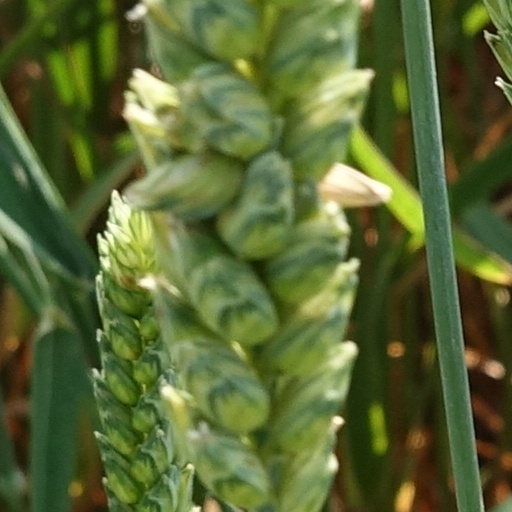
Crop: wheat